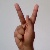
The image shows a hand gesture representing the letter 'K' in Indian Sign Language.